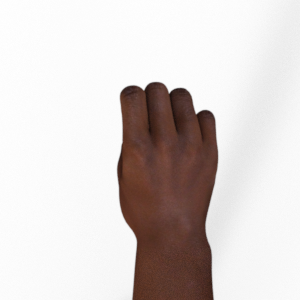
Label: rock